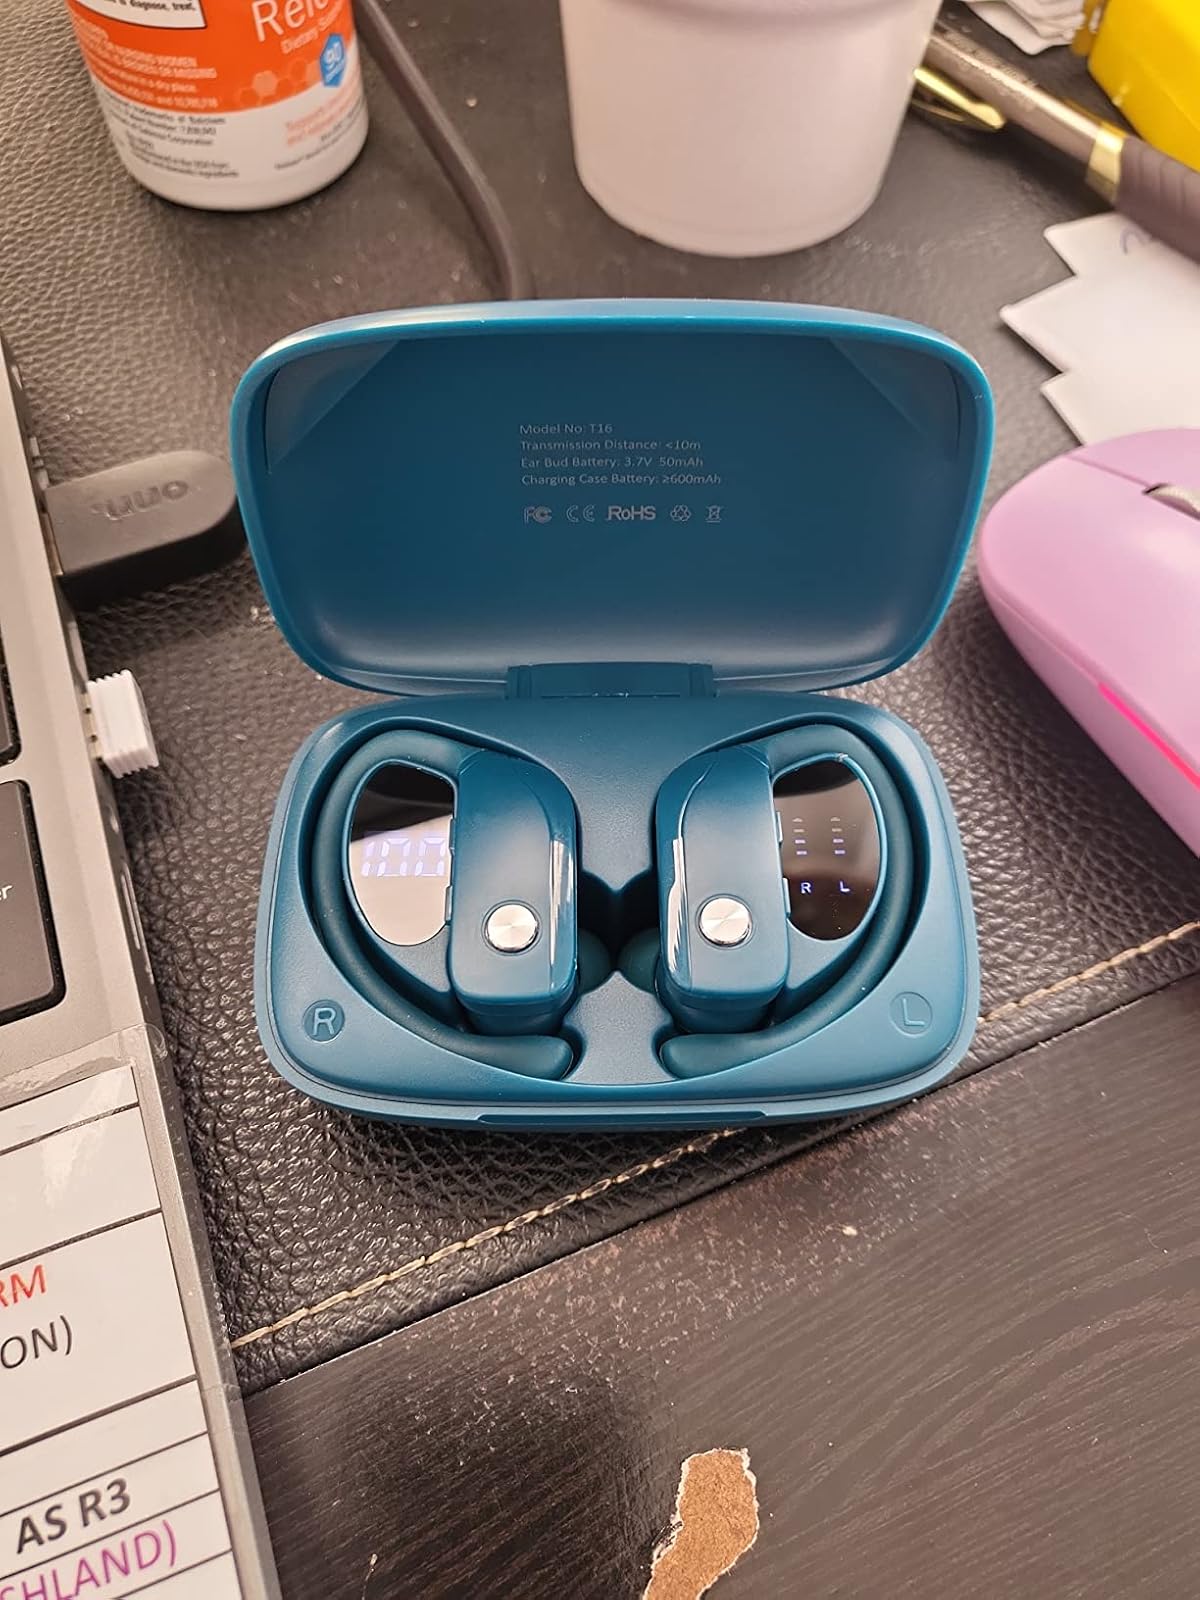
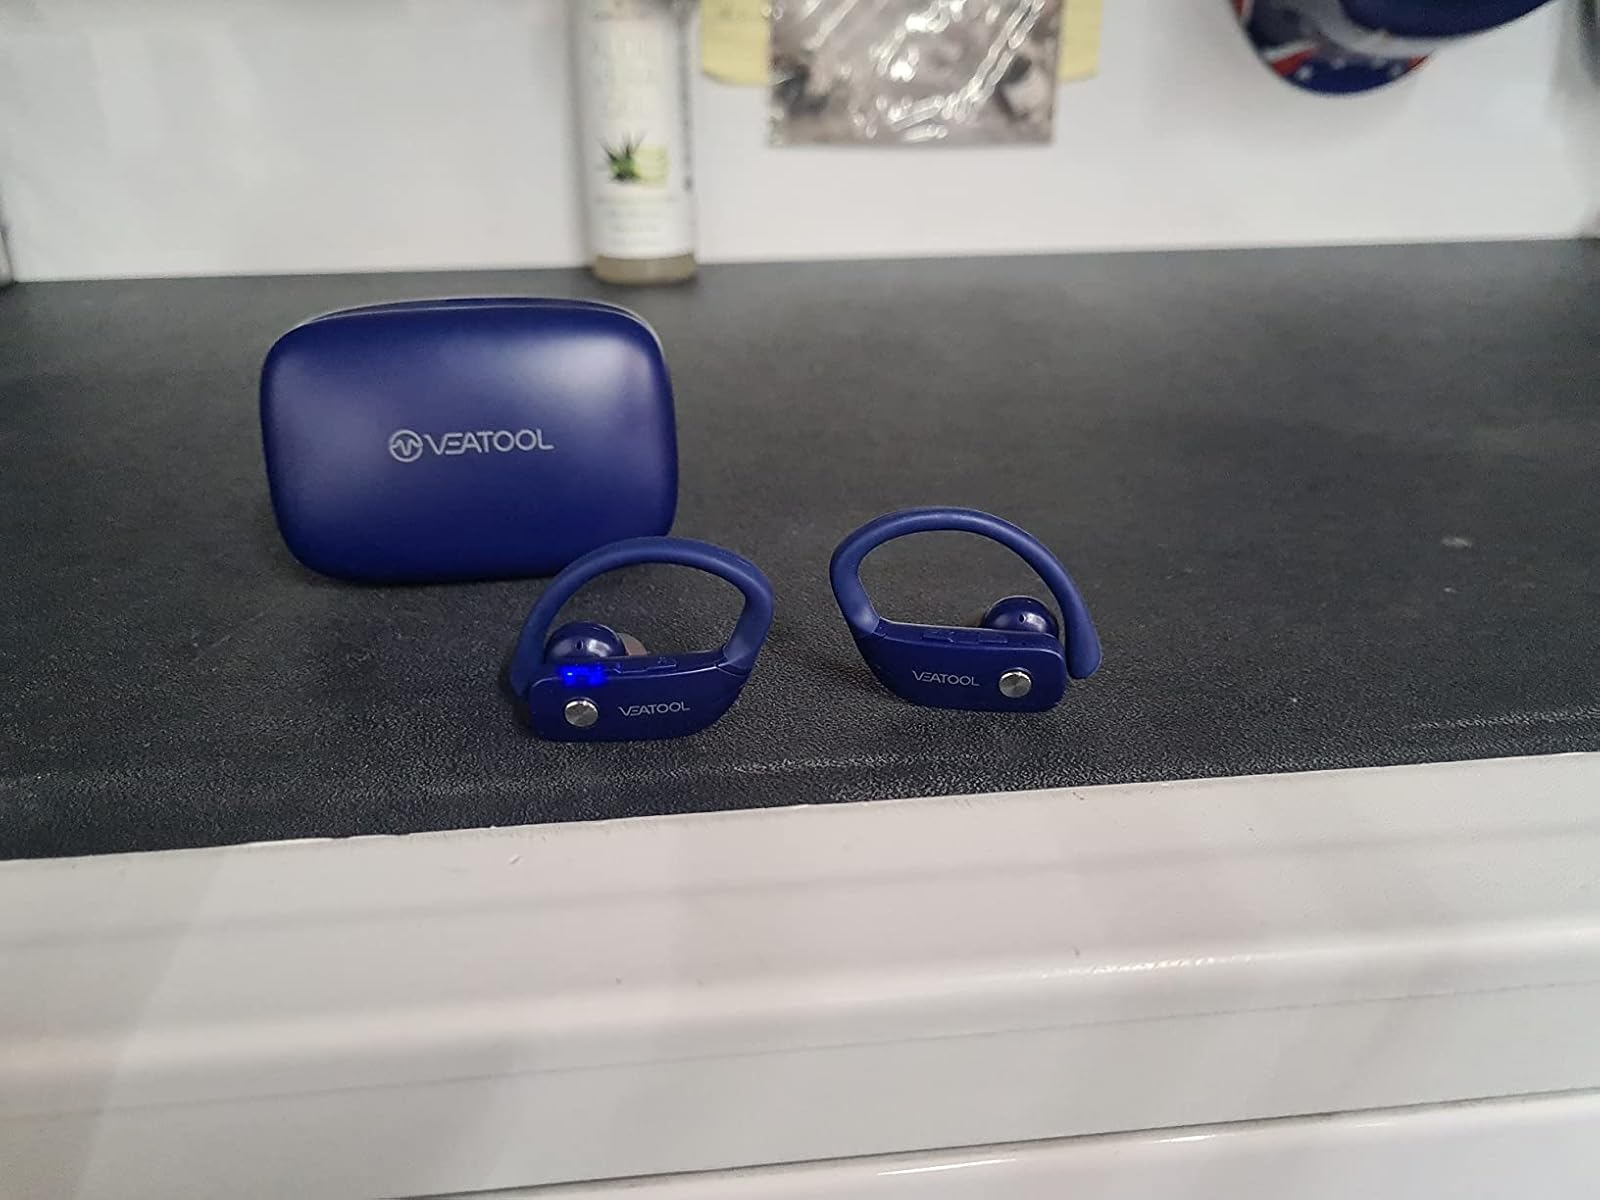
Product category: earbuds
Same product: no